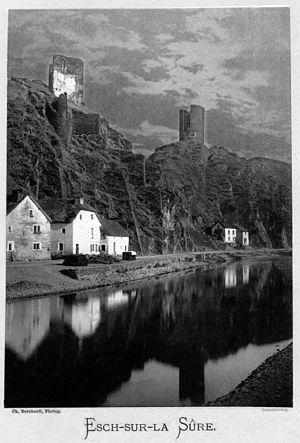
Esch-sur-Sûre (Luxembourg)